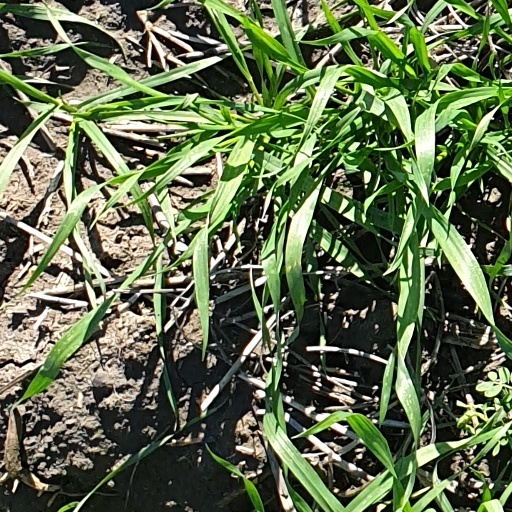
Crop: wheat